Michelle McCool

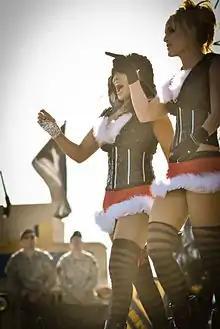
McCool (right) with Layla as LayCool at the 2010 "Tribute to the Troops" event

McCool then allied with Layla to form LayCool, and the duo entered a controversial feud with Mickie James, in which LayCool bullied James and made fun of her weight, calling her "Piggy James". The feud resulted in a five-on-five Survivor Series match at the 2009 Survivor Series, which James' team won, when Melina pinned McCool. James then became the number one contender for McCool's WWE Women's Championship at , where McCool successfully retained the championship after interference from Layla. The "Piggy James" feud had a negative reception, being voted by the Wrestling Observer Newsletter the "Most Disgusting Promotional Tactic" of 2009. In 2025, McCool said during an interview she never felt comfortable with the angle.